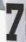
Number: 7